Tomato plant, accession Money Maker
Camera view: tilt-top (135 deg); turntable rotation: 330 degrees
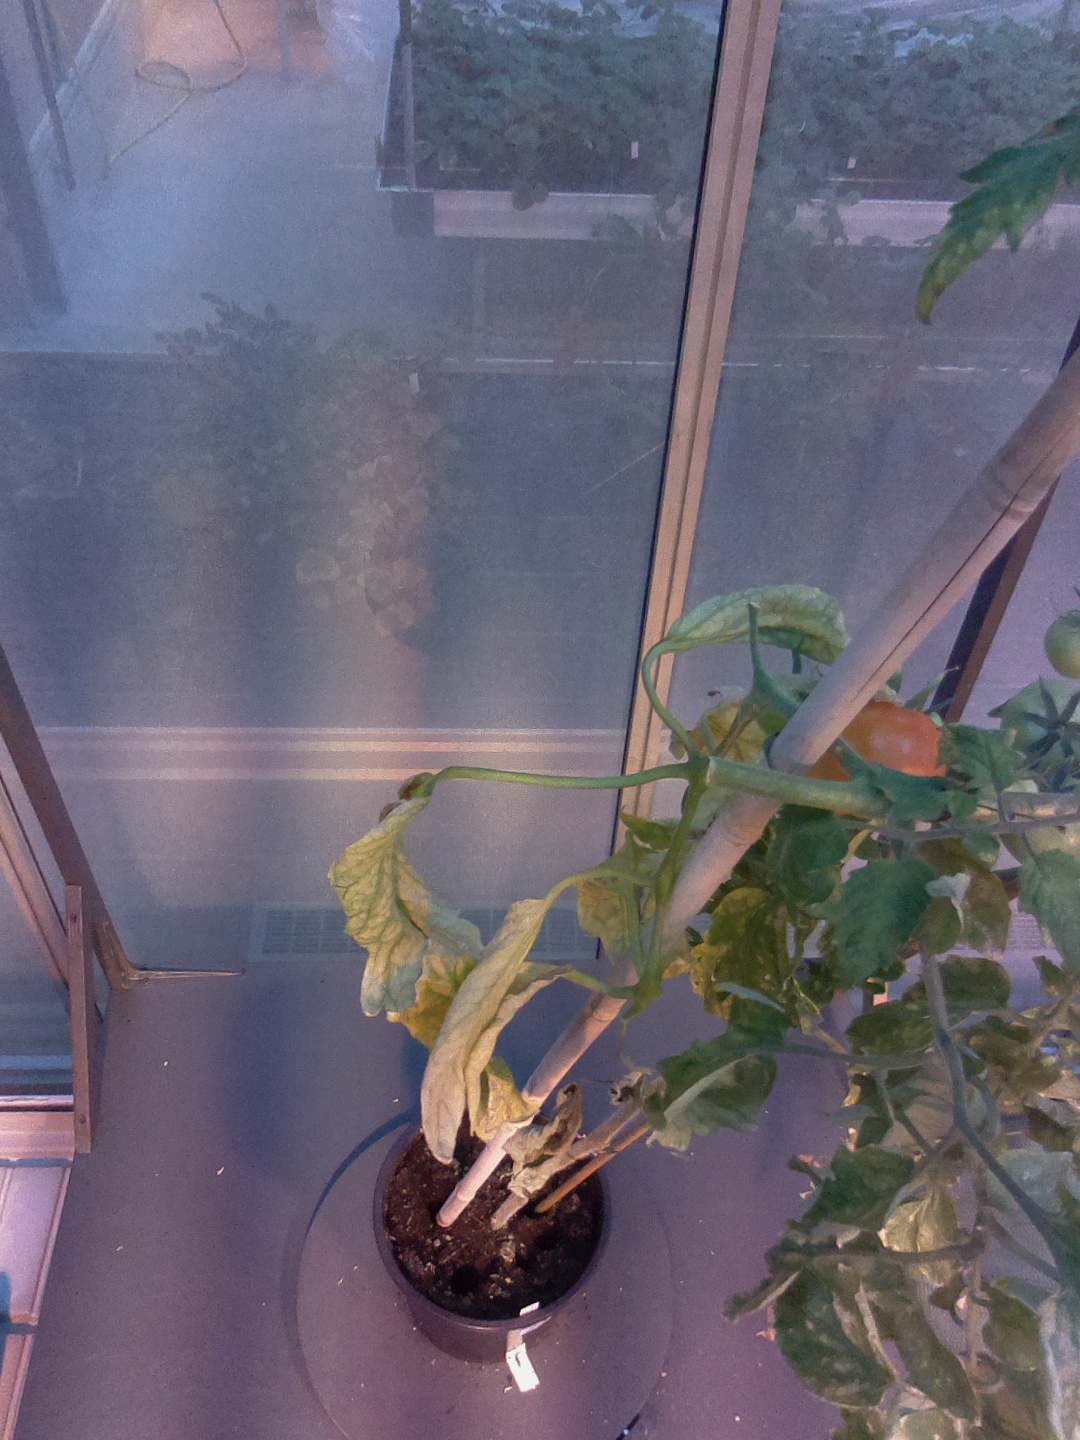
BBCH growth stage 81: 10%-20% of fruits show typical fully ripe color